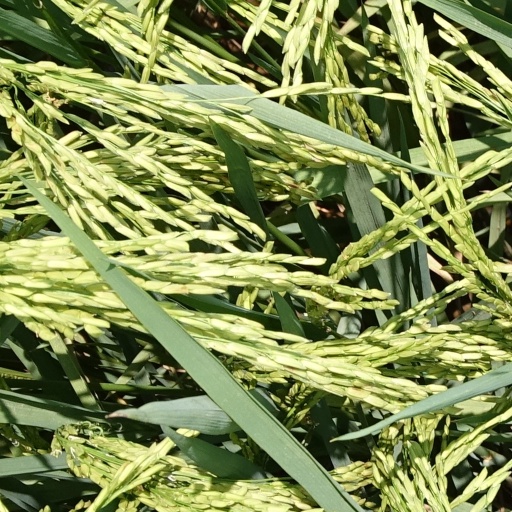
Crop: rice